The Garden of Women

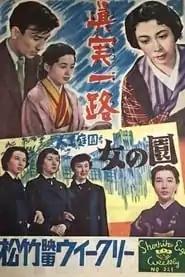
Theatrical release poster

is a 1954 Japanese drama film written and directed by Keisuke Kinoshita. It is based on the novel by Tomoji Abe.